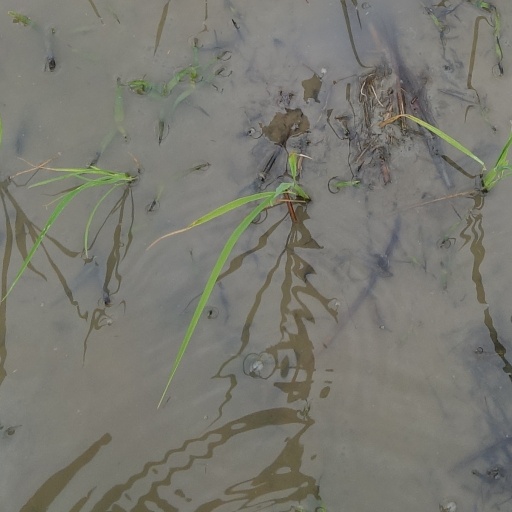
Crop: rice